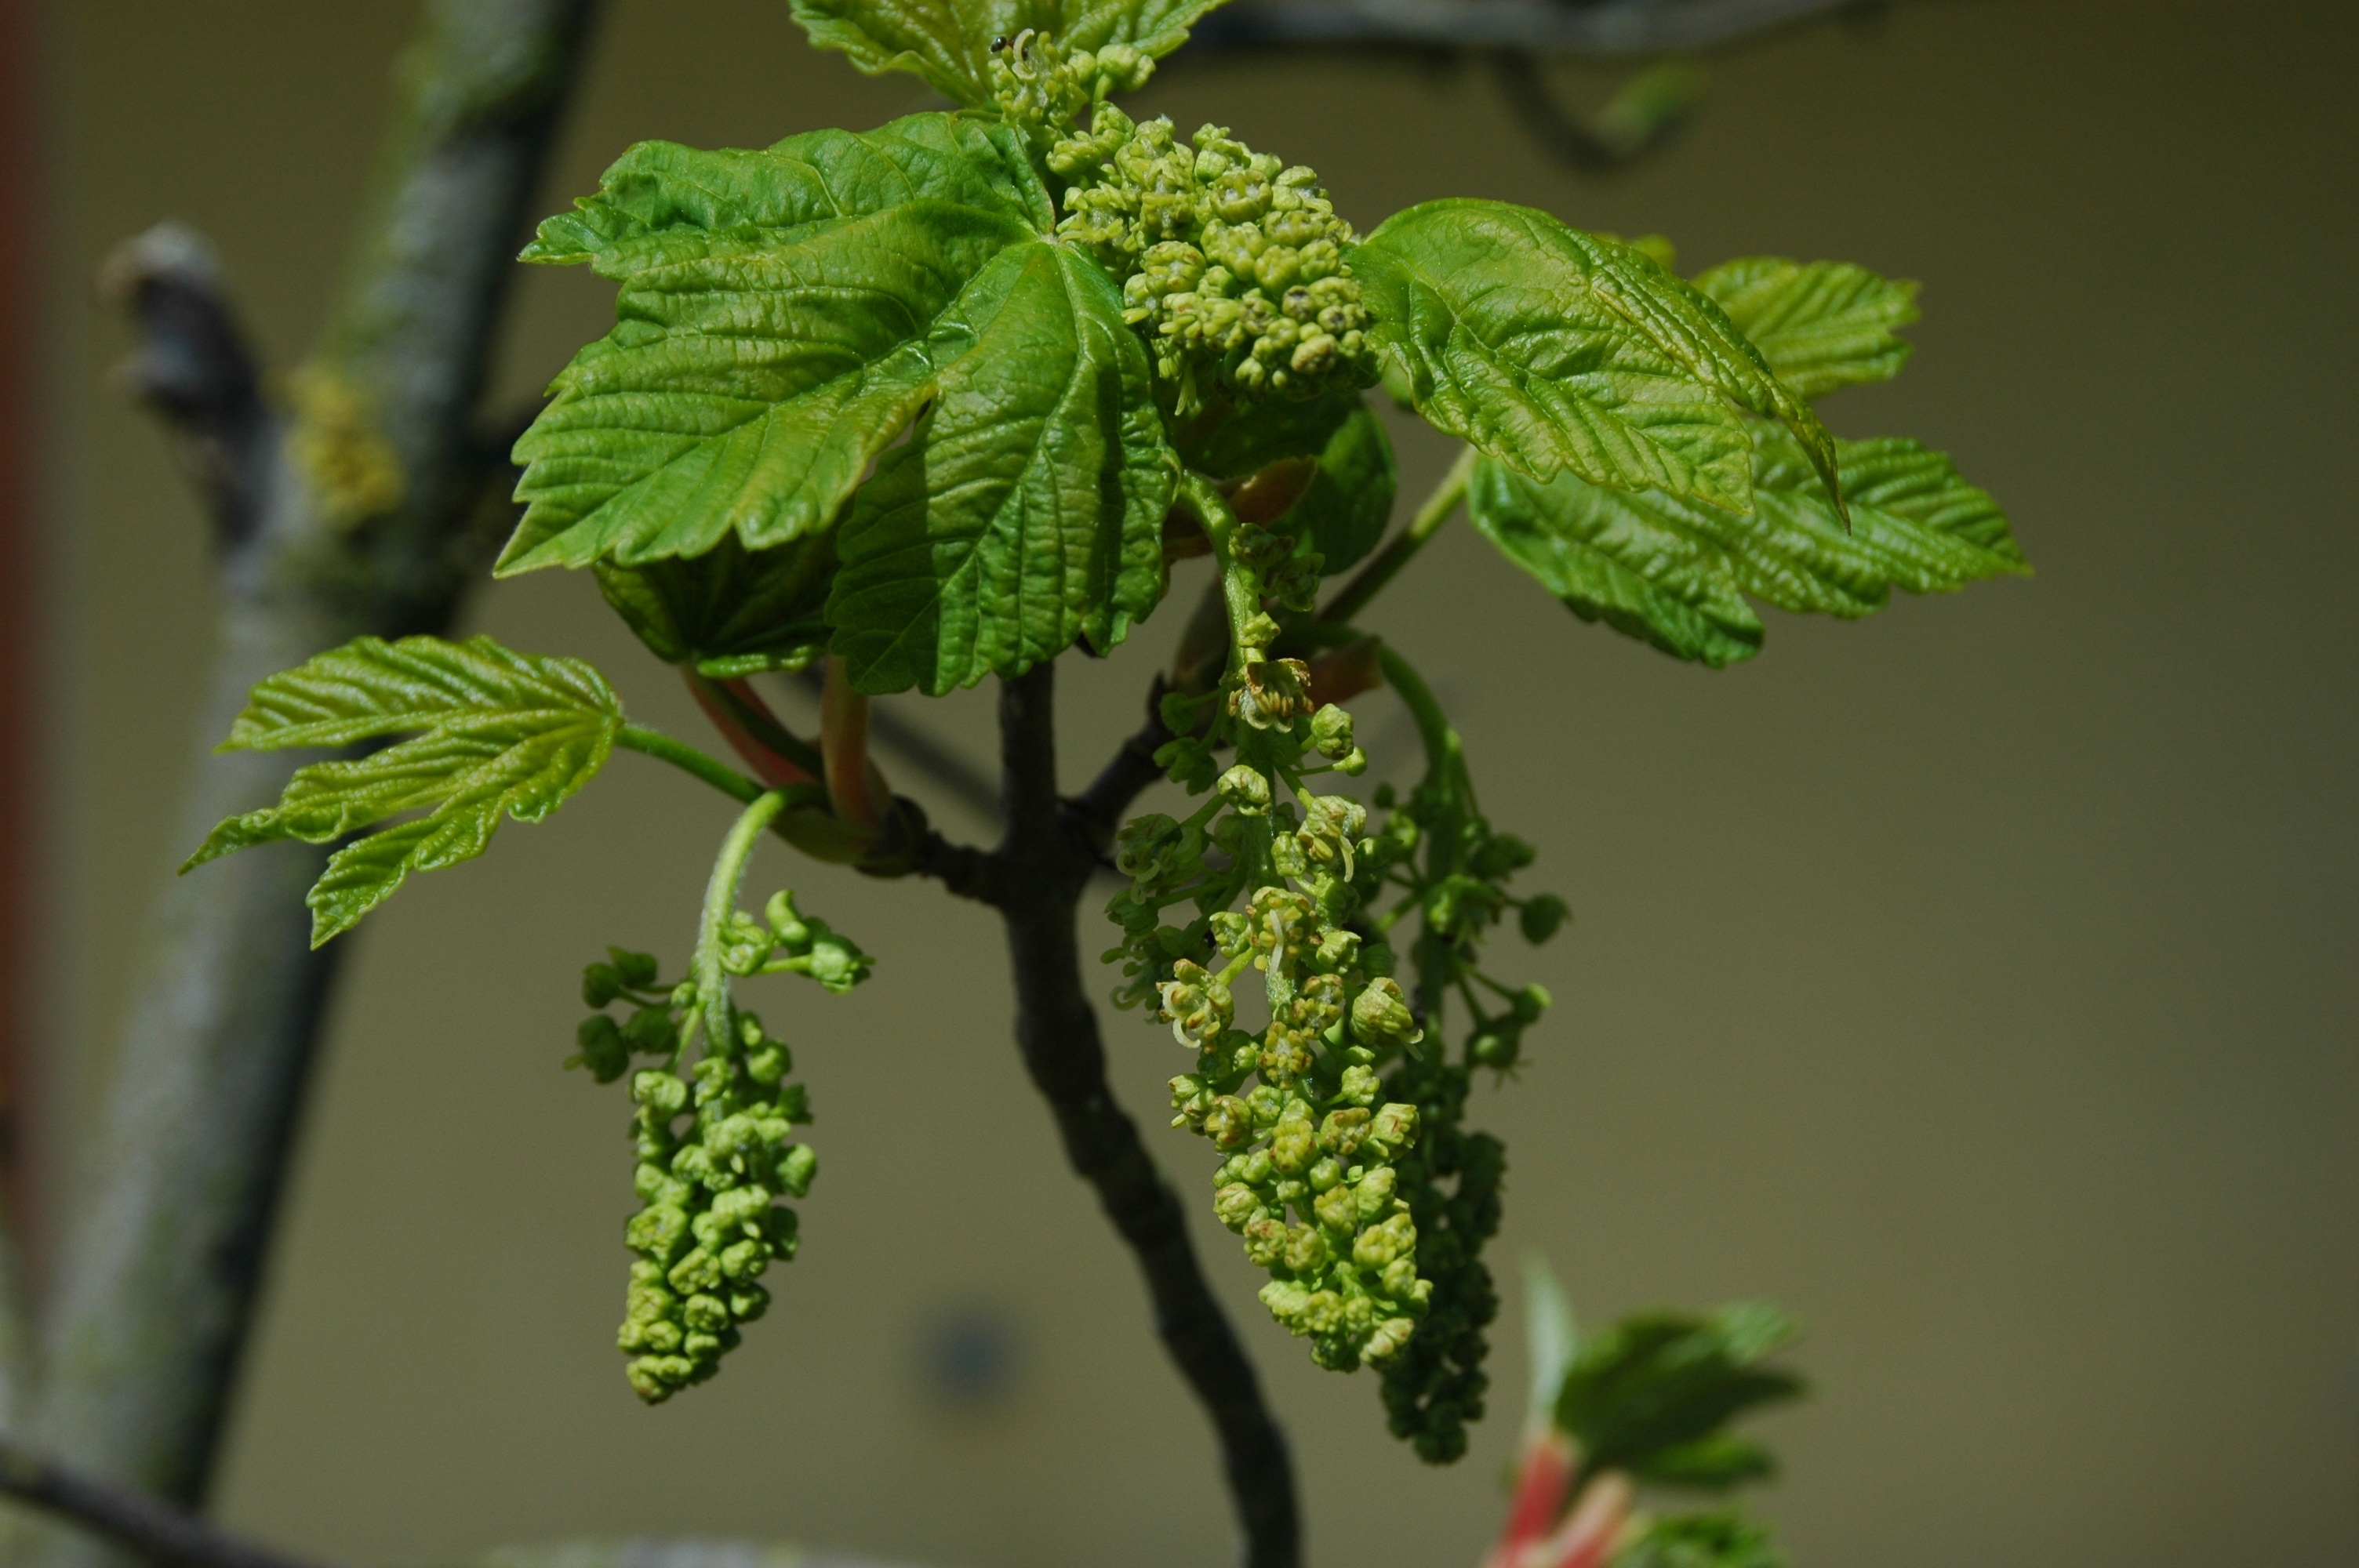
tree, nature, branch, blossom, plant, leaf, flower, bloom, food, spring, green, herb, produce, macro, botany, flora, maple, houseplant, leaves, shrub, bud, flowering plant, woody plant, land plant